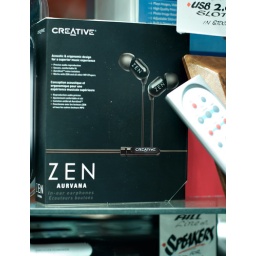
In the window of an electronics store near Sage Theater, theater district.